Presiding Officer of the Scottish Parliament

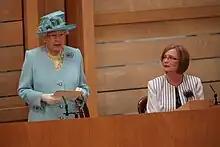
The Presiding Officer presides over the monarch's speech at the opening of each session of the Scottish Parliament

Subsection (1) of Section 19 of the Scotland Act 1998 requires the Parliament following its first meeting after a general election to the Scottish Parliament has taken place, to elect from amongst its membership a Presiding Officer and two deputies. The elections have to take place after members take their oath of allegiance due to the fact that the members cannot take part in any proceedings until they have done so under section 84(2) of the Scotland Act 1998.